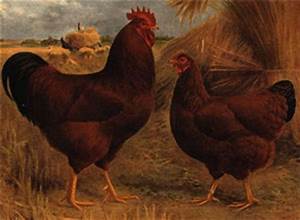
Label: chicken